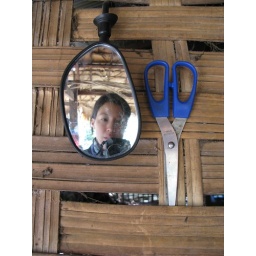
self in wall mirror